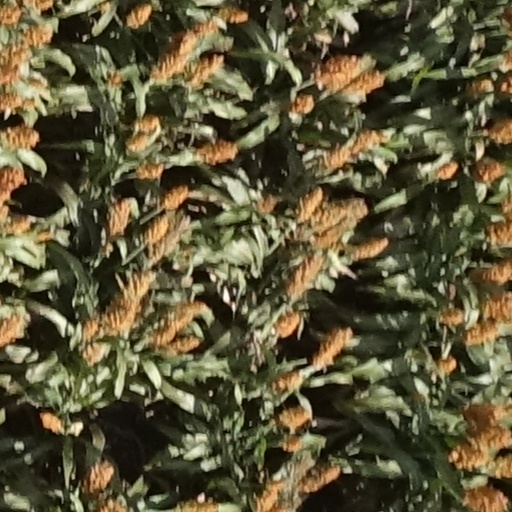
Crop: sorghum